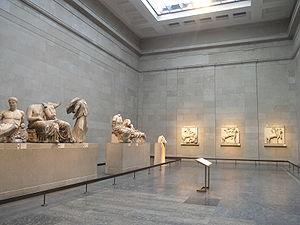
Les métopes du Parthénon sont un ensemble de quatre-vingt-douze plaques sculptées carrées en marbre du Pentélique originellement situées au-dessus des colonnes du péristyle du Parthénon, sur l'Acropole d'Athènes. Si elles ont été réalisées par plusieurs artistes, le maître d'œuvre fut certainement Phidias. Elles furent sculptées entre 447 ou 446 av. J.-C. et au plus tard 438 av. J.-C., avec 442 av. J.-C. comme date probable d'achèvement. Elles sont pour la plupart très endommagées. Le plus souvent, il n'y a que deux personnages par métope.